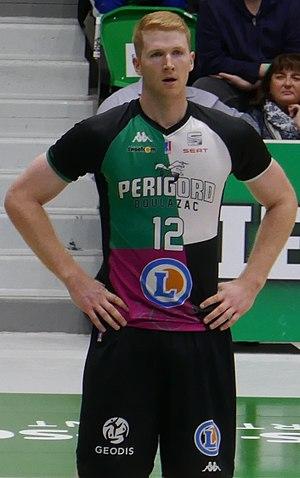
Brandon Ubel avec Boulazac
Brandon Ubel, né le 29 août 1991 à Overland Park, est un joueur américain de basket-ball évoluant au poste de pivot dans l´équipe de Boulazac Basket Dordogne en Pro A.